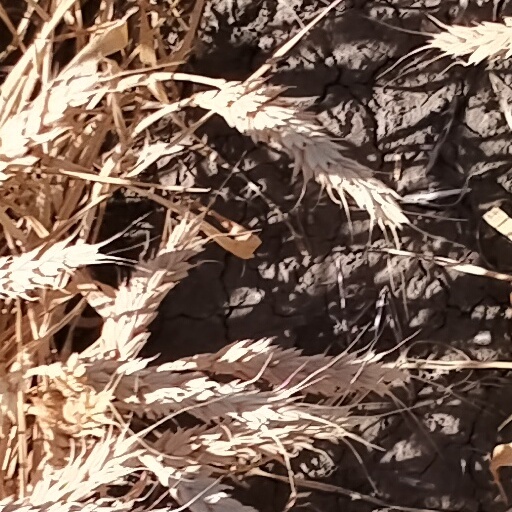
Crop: wheat